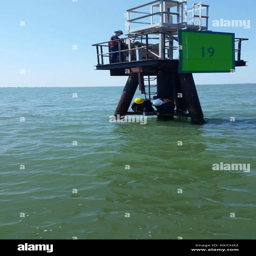
members work to finish installation of an ocean current measurement